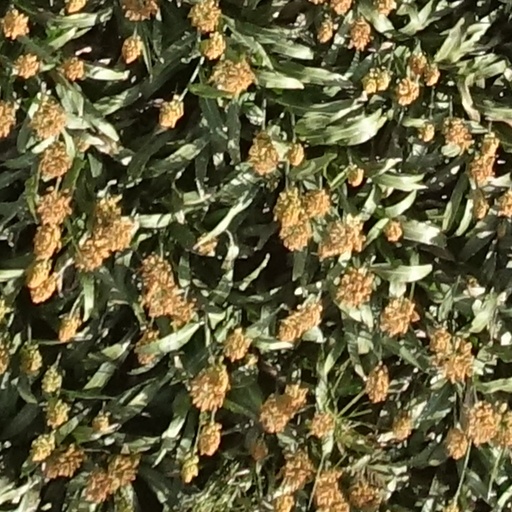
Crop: sorghum